Intel 8284

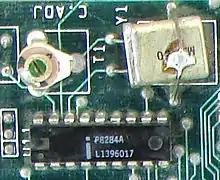
The Intel 8284A situated on a motherboard next to a crystal oscillator.

The Intel 8284 is a clock oscillator chip developed primarily for supplying clock signals for the Intel-8086/8087/8088/8089 series of processors. The commercial variant of the chip comes in 18-pin DIL and 20-pin PLCC packages, and originally was priced at $4.90 USD. The industrial version, rated for the temperatures range of -40 °C to +85 °C was priced at $13.50 USD. The available 82C84A CMOS version was outsourced to Oki Electronic Industry Co., Ltd. The available packaged Intel 82C84A version of 20-pin PLCC in sampling at first quarter of 1986.